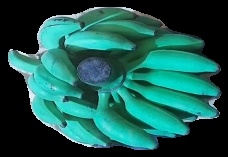
Variety: elakki-bale
Grade: grade3